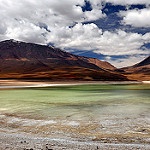
Label: mountain